St. George's Church (Queens)

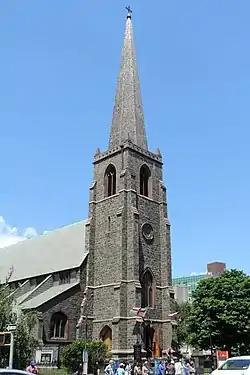
2016, with new steeple

St. George's Church is an intercultural, multilingual Episcopal congregation in Flushing, Queens, New York City. With members from over twenty different nations of origin, it has served an ever-changing congregation since the 18th century. The current church building, constructed in 1854, is a New York City designated landmark on the National Register of Historic Places.